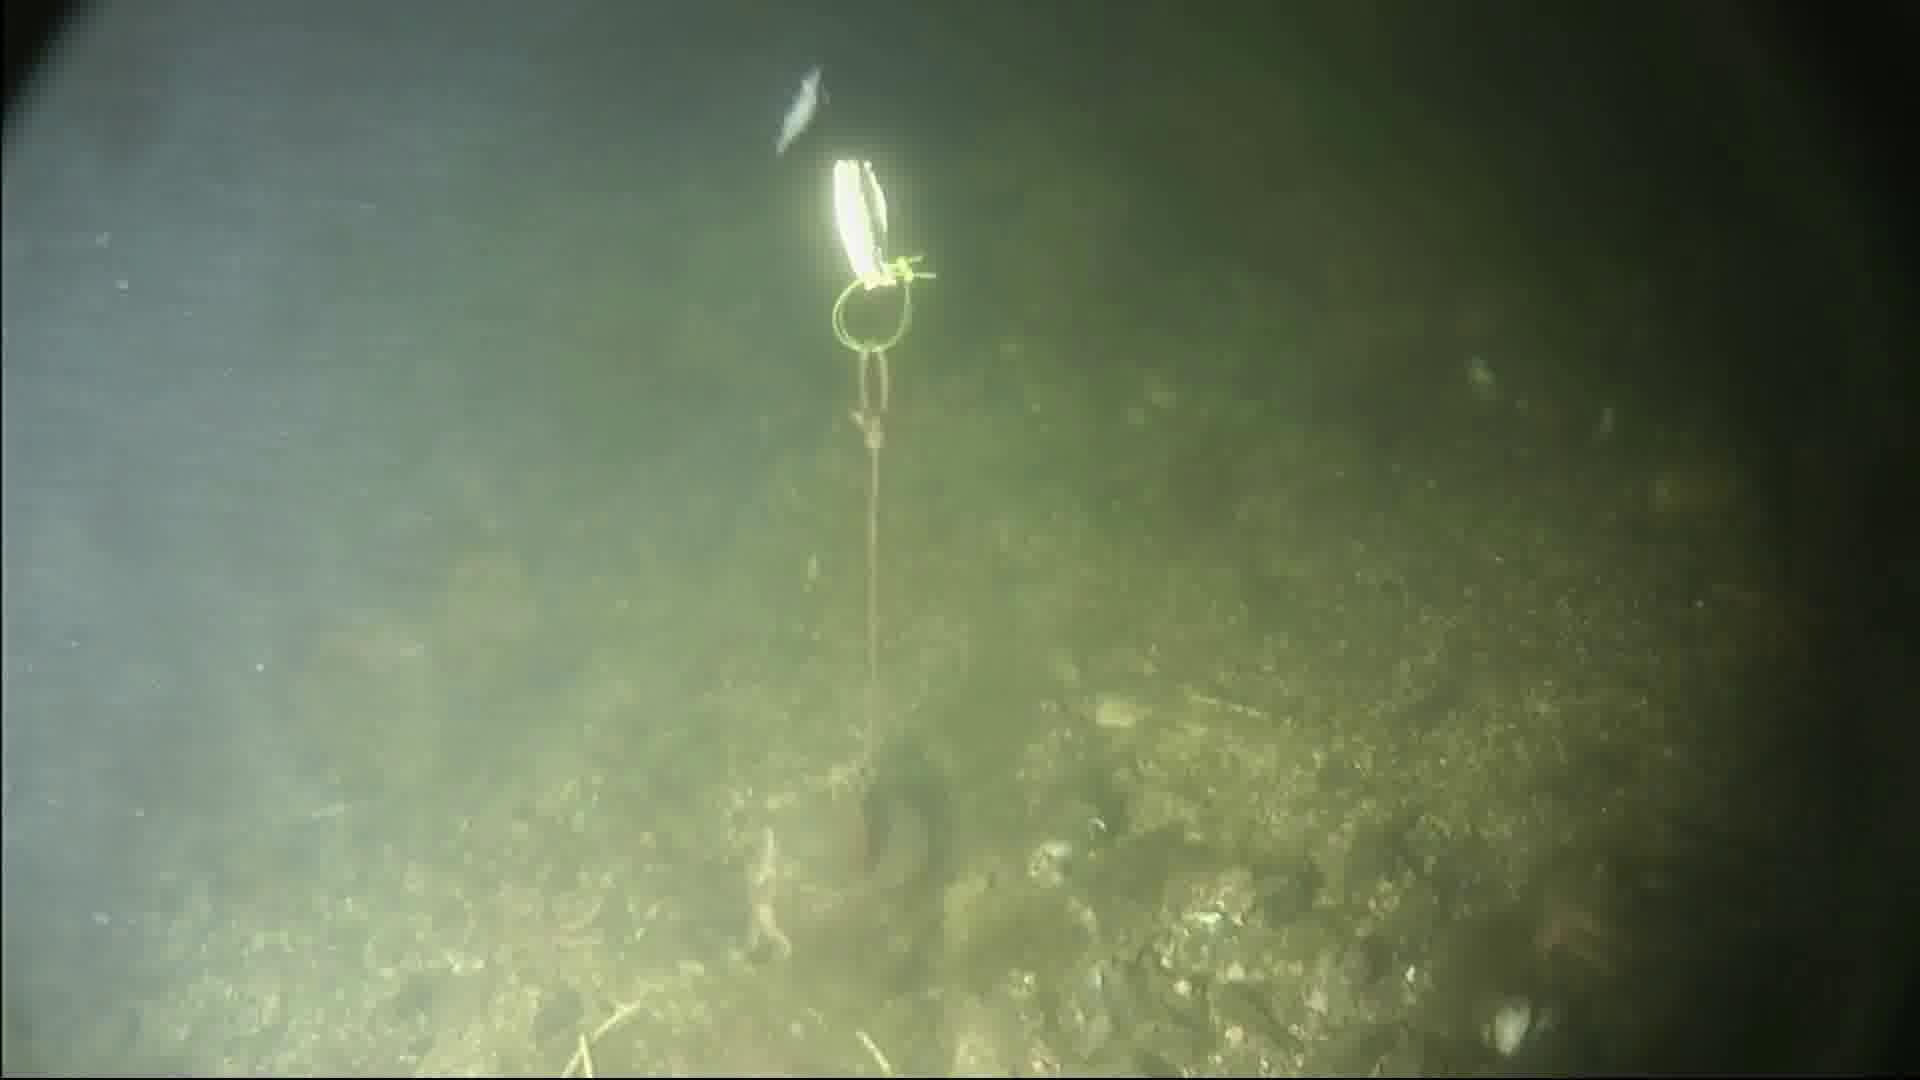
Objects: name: shrimp
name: starfish